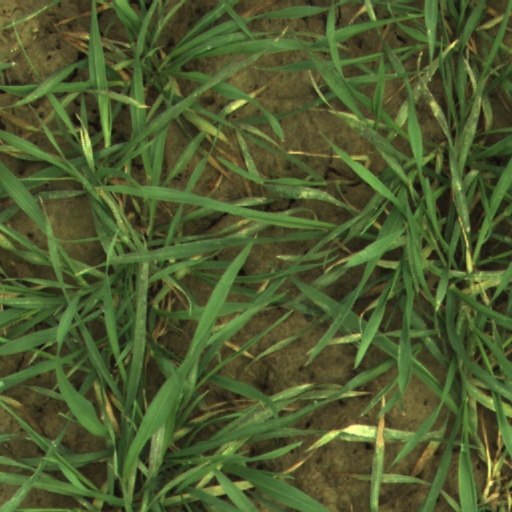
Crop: wheat